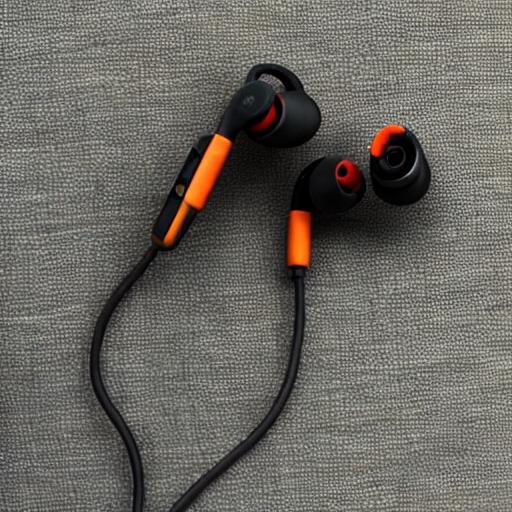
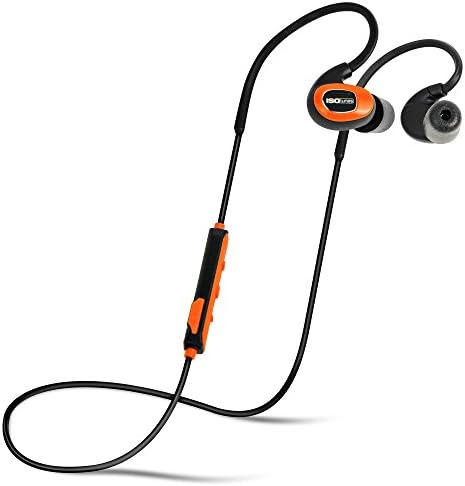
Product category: headphones
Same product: no